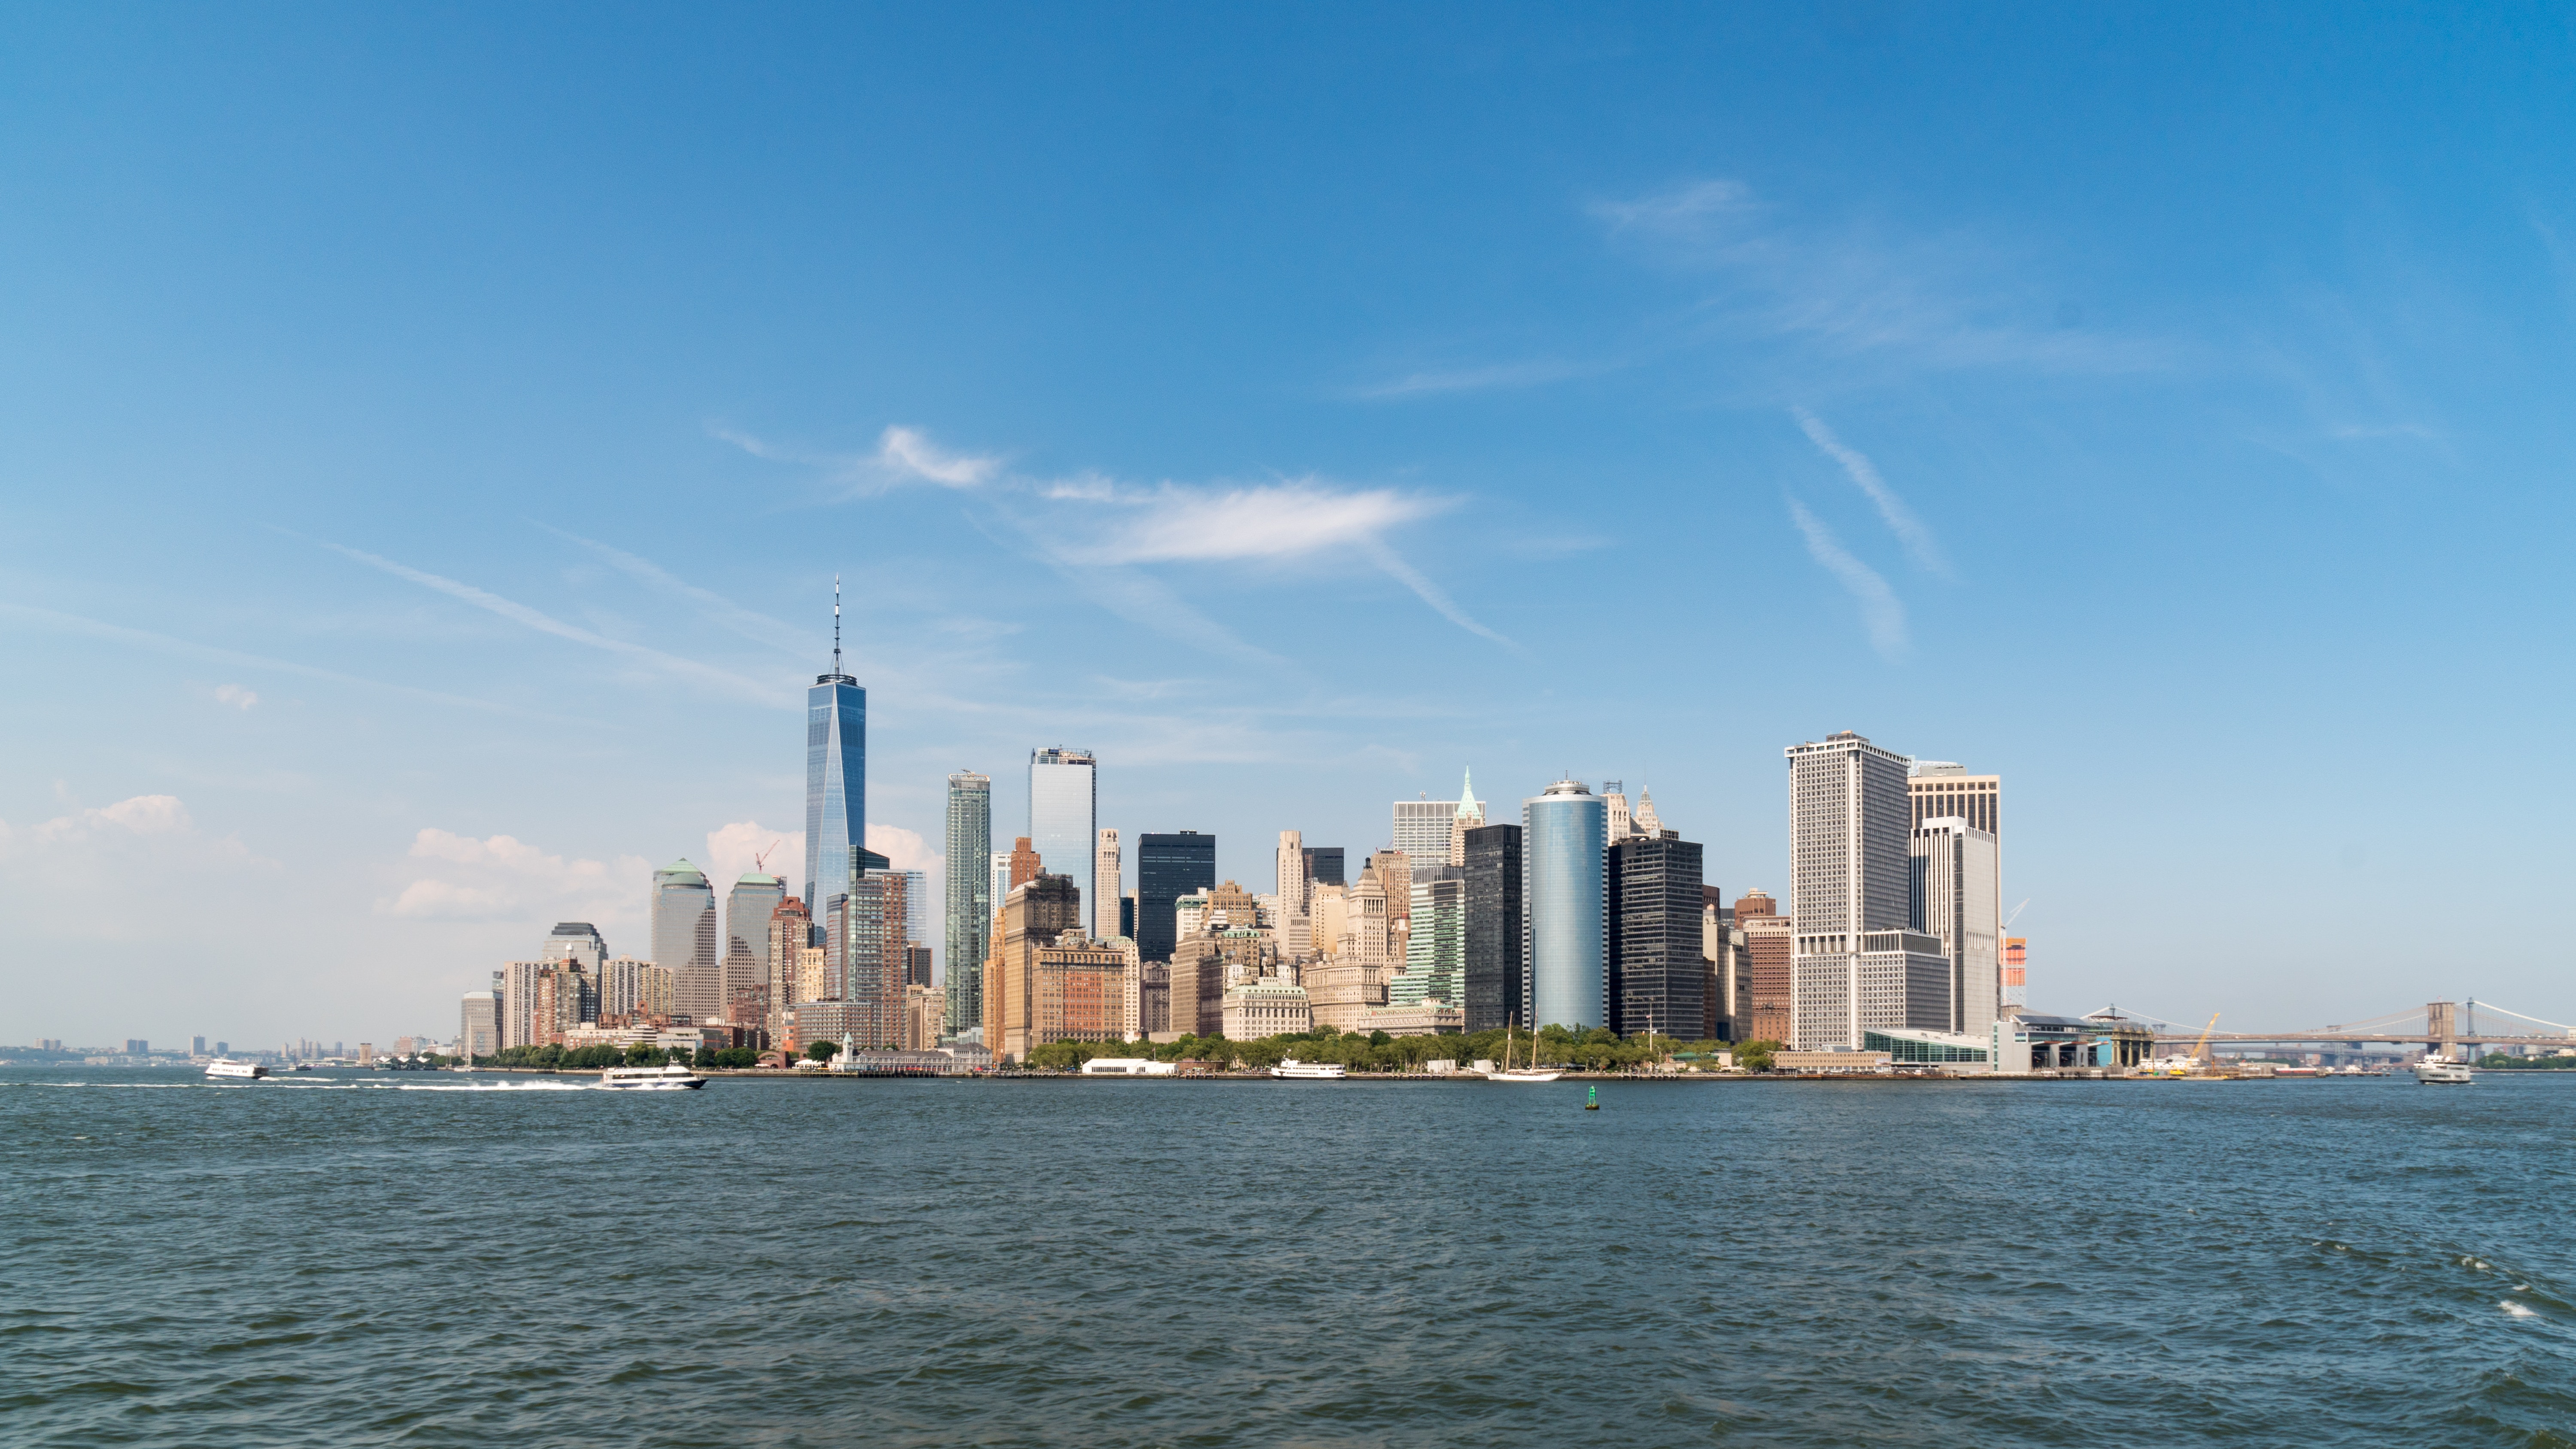
skyline, city, metropolitan area, skyscraper, cityscape, daytime, sky, urban area, human settlement, metropolis, landmark, downtown, tower block, architecture, building, horizon, tower, sea, photography, cloud, river, panorama, world, tourism